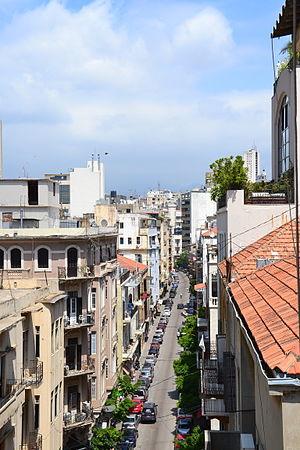
Beyrouth - Vue de la rue Gouraud
Beyrouth est la capitale du Liban et la ville la plus importante du pays. C'est une métropole qui comptait environ 360 000 habitants en 2011. L'agglomération urbaine comporte entre 1,8 et 2 millions d'habitants, soit près de 50 % de la population du pays. La ville forme le gouvernorat de Beyrouth, le seul qui ne soit pas divisé en districts. Elle abrite le siège du gouvernement. Bien qu'il soit fréquent de parler de Beyrouth pour désigner la ville et ses banlieues, il n'existe pas de telle entité officielle, plusieurs administrations définissant seulement, à des fins d'études, une Région métropolitaine de Beyrouth.
Gemayzé est un quartier du nord de Beyrouth au Liban, fondé par la famille Debs vers 1850.
La rue Gouraud est une rue de Beyrouth située dans le quartier résidentiel et commercial de Gemmayzé, du secteur de Rmeil. Elle doit son nom au général Gouraud, haut-commissaire de la République française au Levant de 1919 à 1923.